Fogwatt

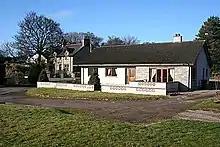
Houses in Fogwatt

Fogwatt/Fywatt is a small village near Elgin, in Moray, Scotland. Fogwatt Community Hall is a local community hall that is situated on the main road towards Rothes. Also Fywatt (Old form Fi-wid) from Norse, Scandinavian word meaning 'A wood in which there might have been a church or a cell'